Tom Fitzgerald (soccer)

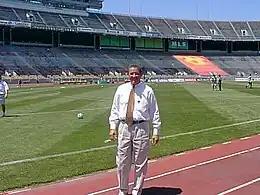
Fitzgerald in 1998

Tom Fitzgerald (March 14, 1951 – December 4, 2004) was an American soccer coach.